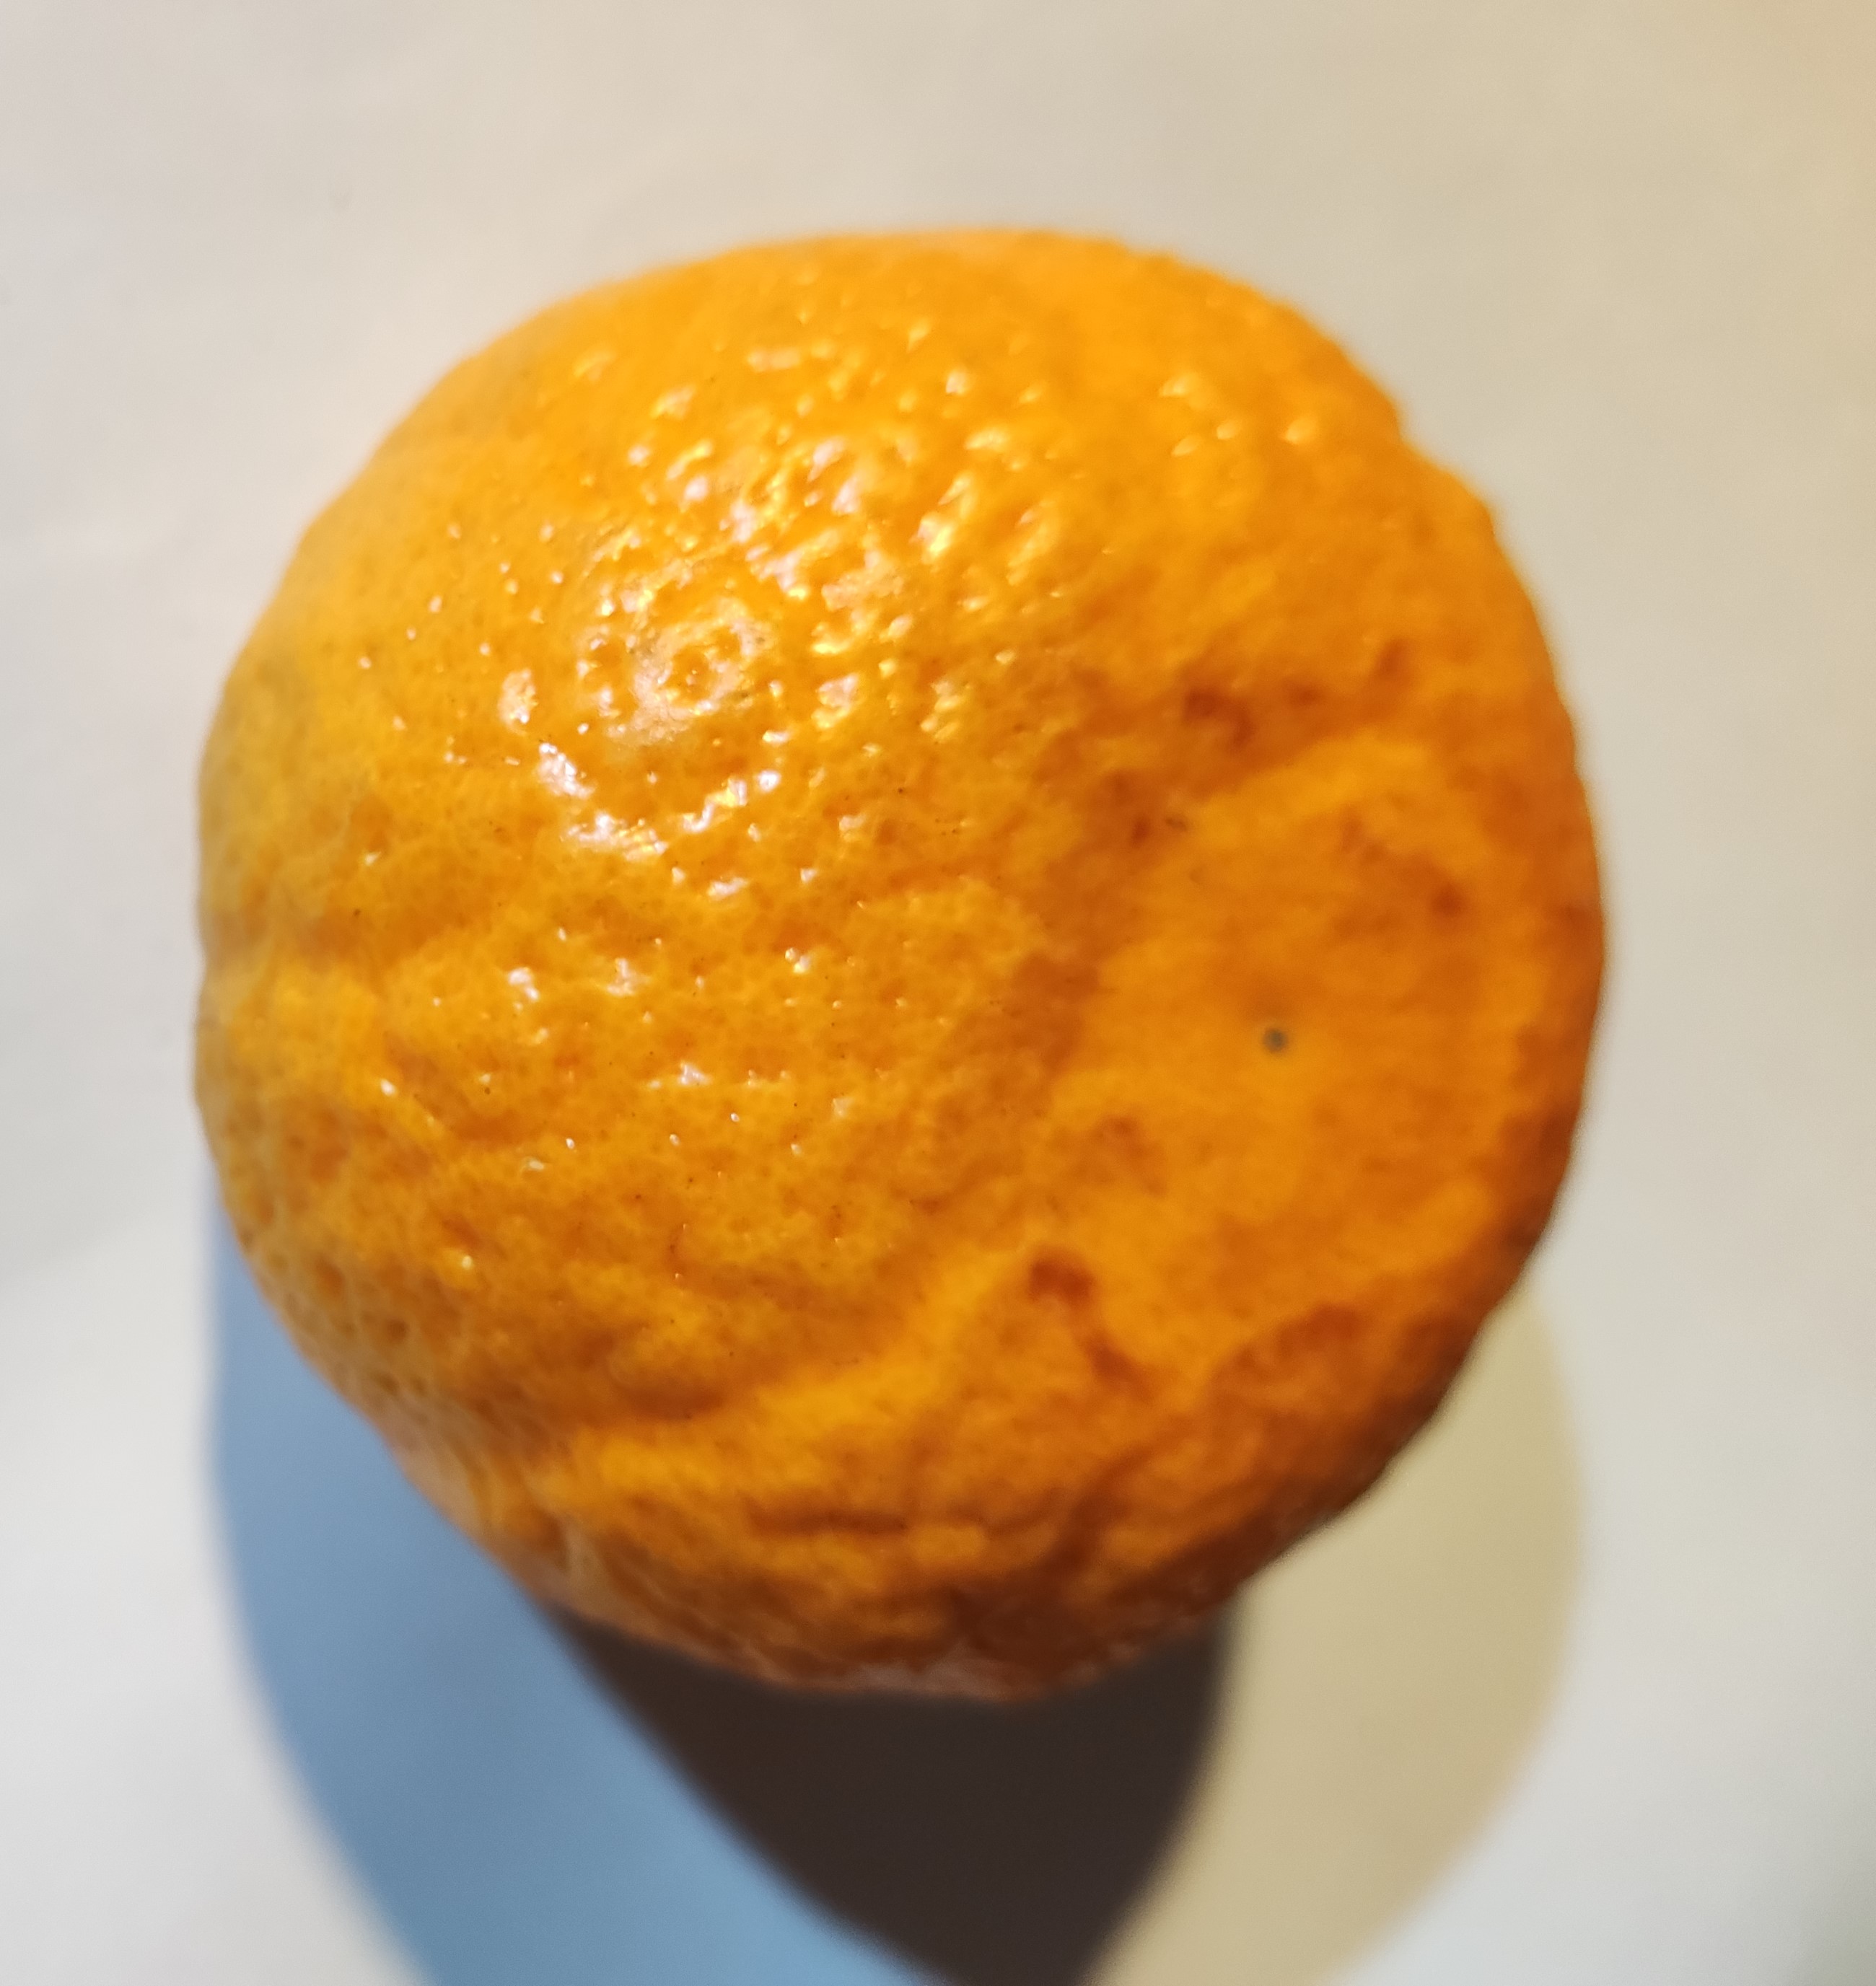
Fruit: orange
Condition: fresh